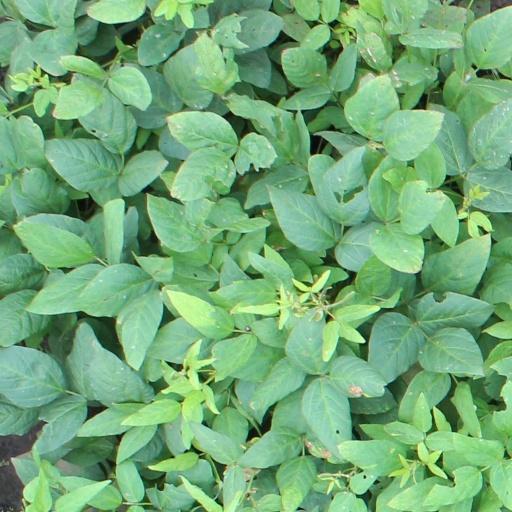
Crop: soybean